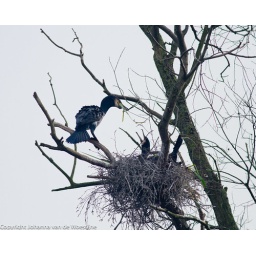
Cormorant male handing off reed nesting material to the female, sitting in the nest. Lee Valley Regional Park, Essex, Britain.